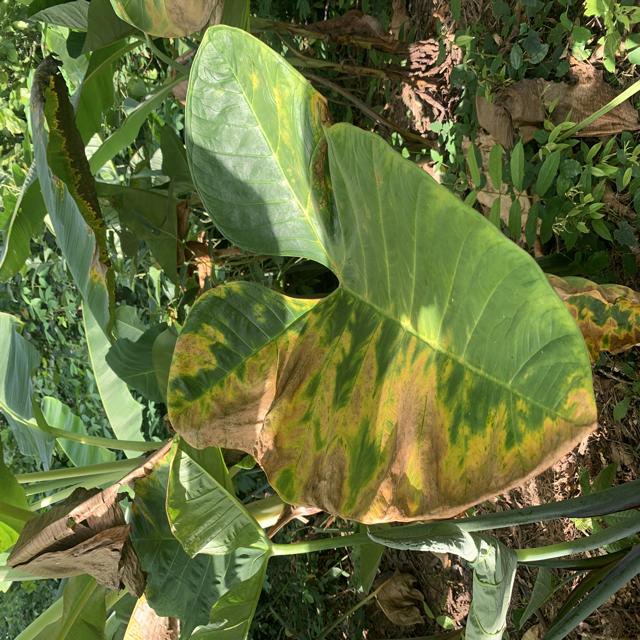
Label: Early_Blight